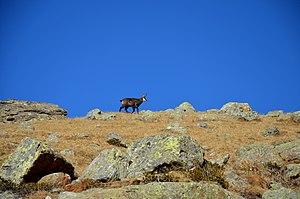
Le parc national du Stelvio, est le plus ancien parc national italien après celui du Grand-Paradis. Il a pour objet de protéger la faune, la flore et les paysages du massif alpin de l'Ortles-Cevedale. Il s'inscrit aussi dans une vision d'économie montagnarde durable dans les régions de Lombardie, Trentin et Tyrol du Sud.